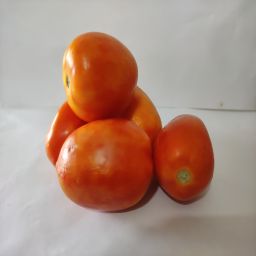
Crop: Tomato
Quality: Ripe